Lukáš Kubiš

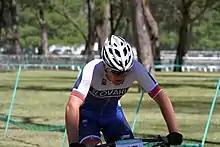
Kubiš at the 2018 Summer Youth Olympics

Lukáš Kubiš (born 31 January 2000) is a Slovak racing cyclist, who currently rides for UCI ProTeam .